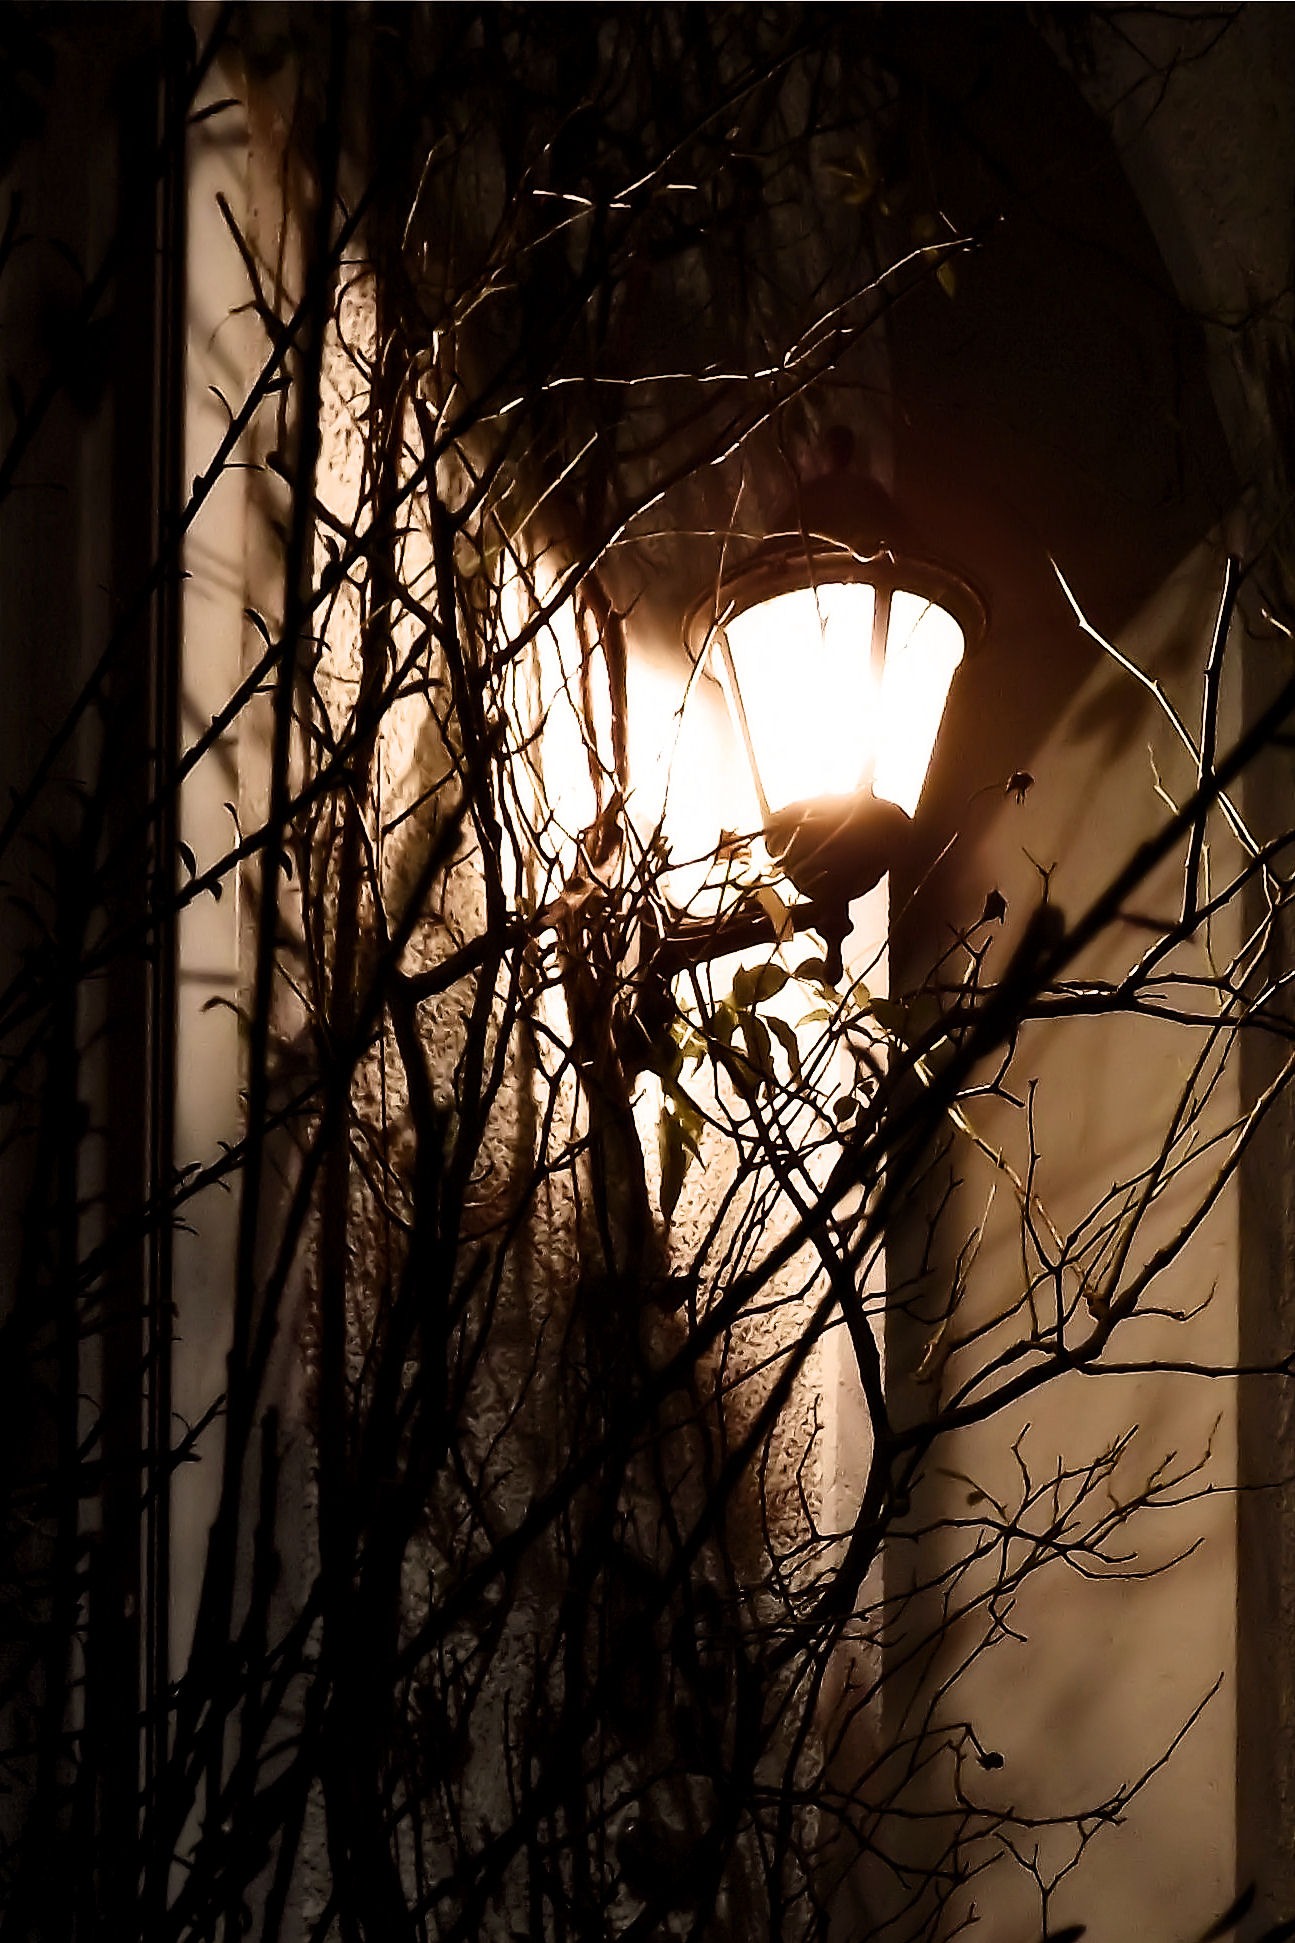
tree, branch, light, night, sunlight, atmosphere, evening, reflection, autumn, romantic, darkness, lamp, lighting